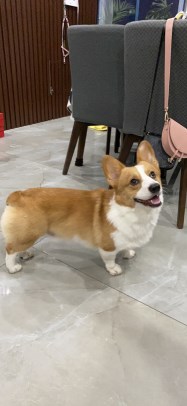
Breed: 2909-n000116-Cardigan